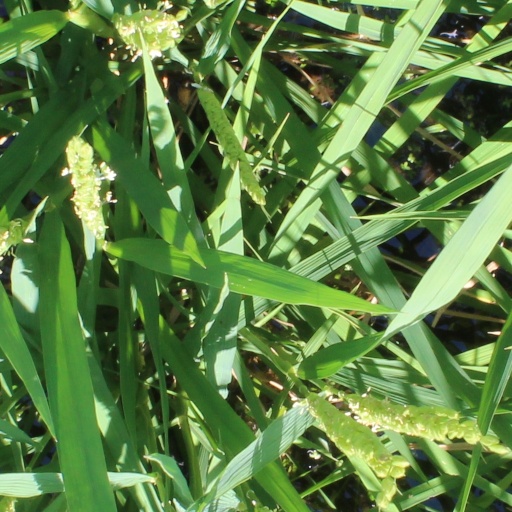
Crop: rice